Wind power in the United States

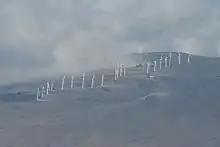
Kaheawa Wind Farm near Maalaea, Maui, with 20 GE Energy 1.5 MW wind turbines

Since 2005 many turbine manufacturing leaders have opened U.S. facilities. Of the top 10 global manufacturers in 2007, seven – Vestas, GE Energy, Gamesa, Suzlon, Siemens, Acciona, and Nordex – have an American manufacturing presence. REpower is another manufacturer with notable usage in the United States.